Stolpersteine in the Trnava Region

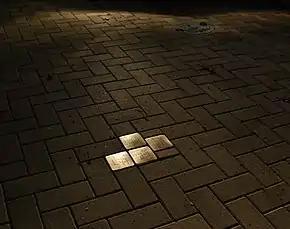
Stolpersteine for family Sidon in Smolenice

Stolpersteine is the German name for stumbling blocks collocated all over Europe by German artist Gunter Demnig. They remember the fate of the victims of Nazi Germany being murdered, deported, exiled or driven to suicide. The first Stolpersteine of the Trnavský kraj, the Trnava Region of present-day Slovakia (formerly Czechoslovakia), were collocated in August 2016.